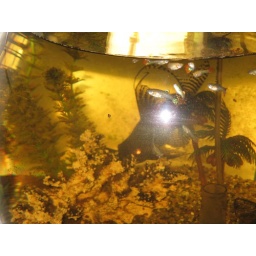
big catfish in a bowl